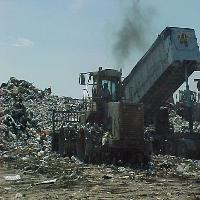
Weather: sun or clear